Ultrapure water

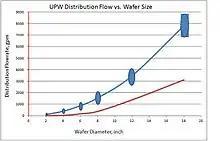
Relationship between ultrapure water flow and wafer size

Capacity plays an important role in the engineering decisions about UPW system configuration and sizing. For example, polish systems of older and smaller size electronic systems were designed for minimum flow velocity criteria of up to 60 cm (2 ft) per second at the end of pipe to avoid bacterial contamination. Larger fabs required larger size UPW systems. The figure below illustrates the increasing consumption driven by the larger size of wafer manufactured in newer fabs. However, for larger pipe (driven by higher consumption) the 60 cm (2& ft) per second criteria meant extremely high consumption and an oversized polishing system. The industry responded to this issue and through extensive investigation, choice of higher purity materials, and optimized distribution design was able to reduce the design criteria for minimum flow, using Reynolds number criteria.